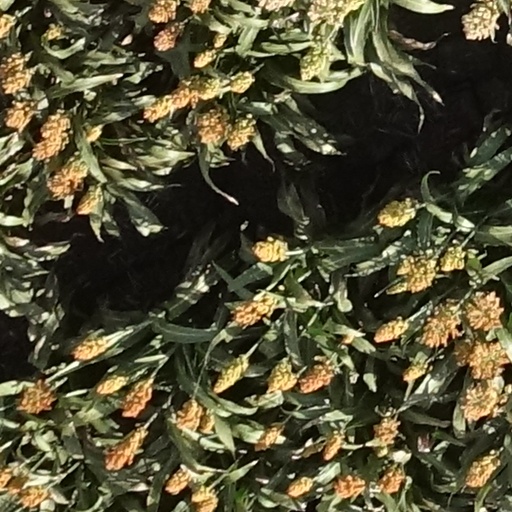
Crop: sorghum